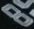
Number: 8